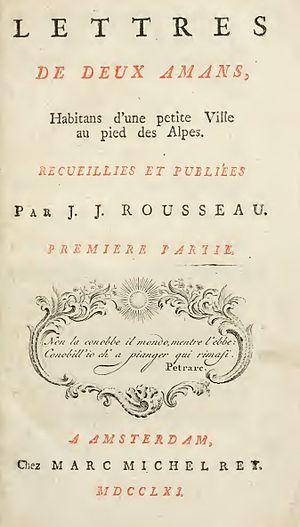
Le philosophe Moses Mendelssohn reçoit le premier prix de l’académie prussienne des sciences pour un essai philosophique.
Julie ou la Nouvelle Héloïse est un roman épistolaire de Jean-Jacques Rousseau paru en 1761 chez Marc-Michel Rey à Amsterdam. Maintes fois réédité, il a été l'un des plus grands succès de librairie de la fin du XVIIIᵉ siècle, révélant ainsi la place faite à la sensibilité au temps des Lumières.
Meillerie est une commune française qui se situe dans le département de la Haute-Savoie, en région Auvergne-Rhône-Alpes.
Le roman est un genre littéraire, caractérisé essentiellement par une narration fictionnelle. La place importante faite à l'imagination transparaît dans certaines expressions comme « C'est du roman ! » ou dans certaines acceptions de l’adjectif « romanesque » qui renvoient à l'extraordinaire des personnages, des situations ou de l'intrigue.
Vevey est une ville et une commune suisse du canton de Vaud située sur la rive nord du lac Léman. Sixième commune du canton par sa population, elle est le chef-lieu du district de la Riviera-Pays-d'Enhaut. Au 31 décembre 2018, la commune de Vevey compte 19 904 habitants.